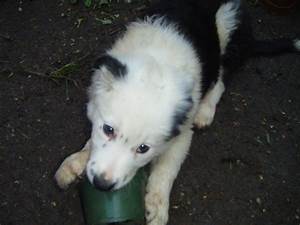
Label: dog